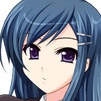
Portrait style: Anime Portrait